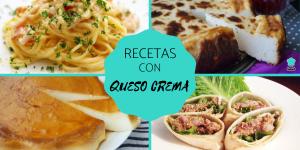
recetas con queso crema